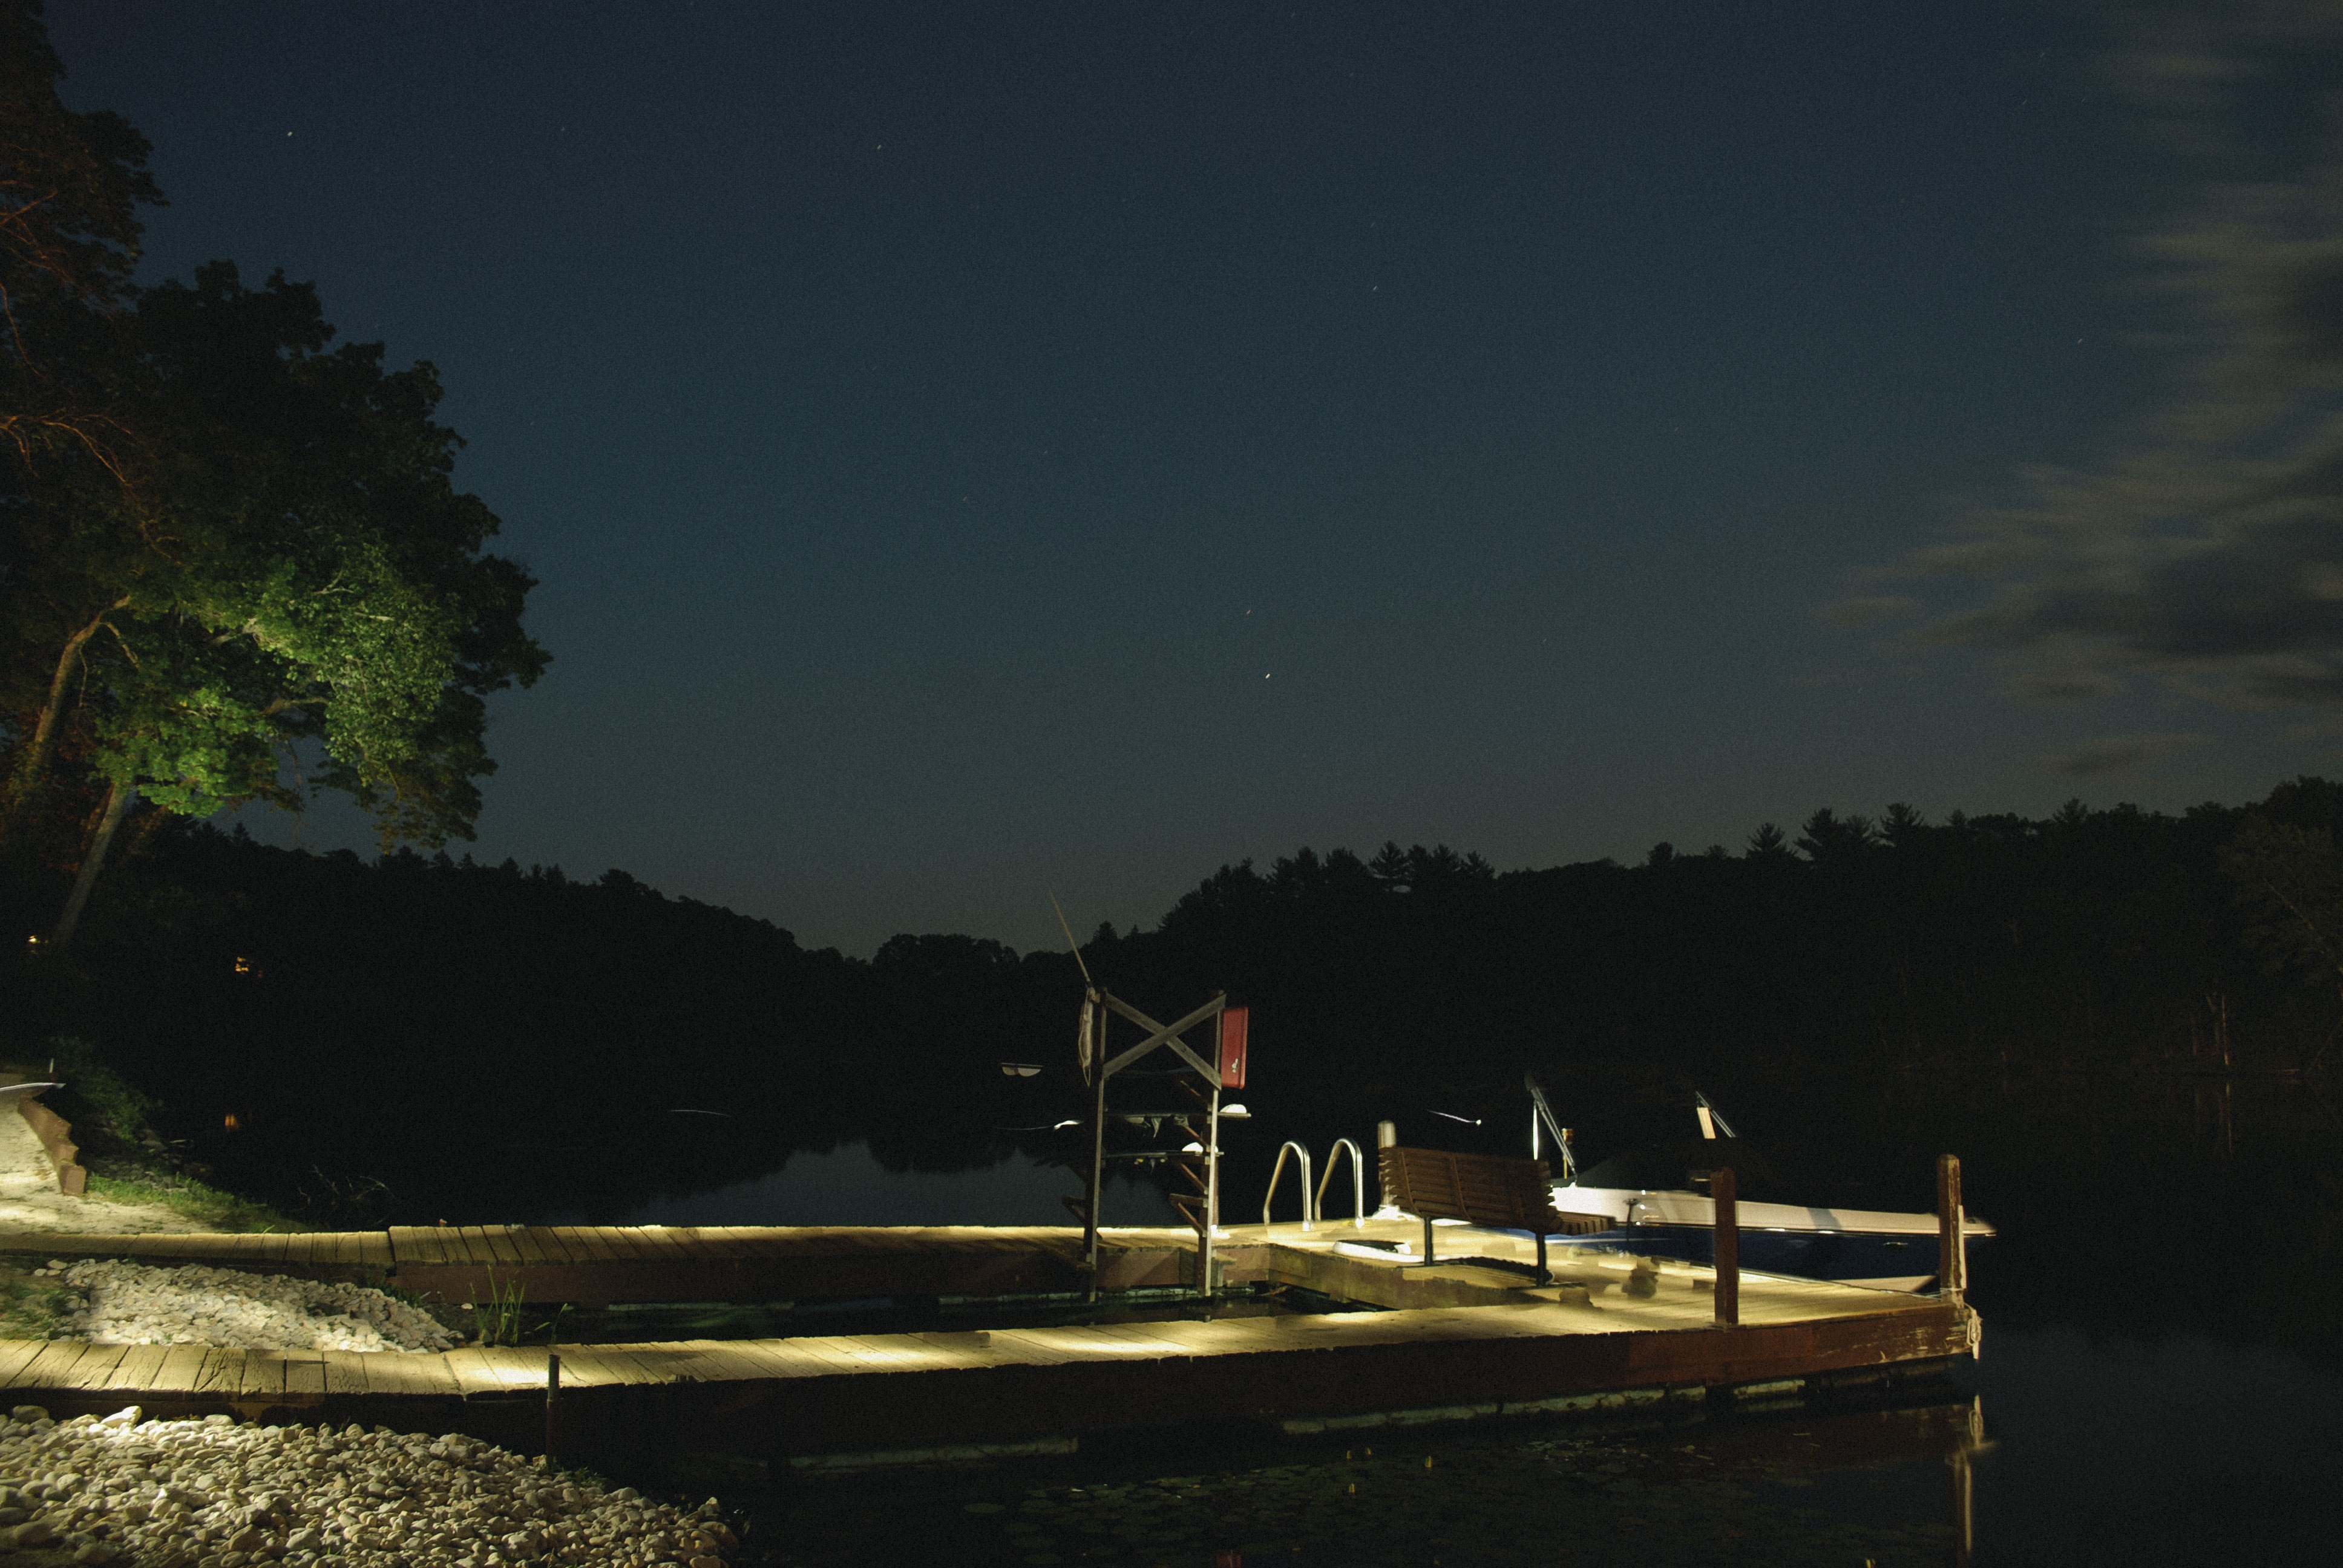
sea, water, light, cloud, sky, night, sunlight, morning, dusk, evening, reflection, darkness, lighting, moonlight